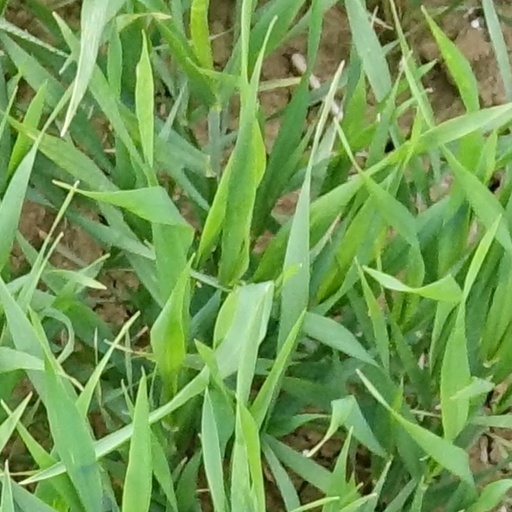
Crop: wheat